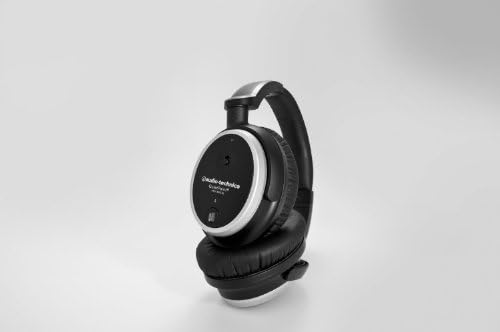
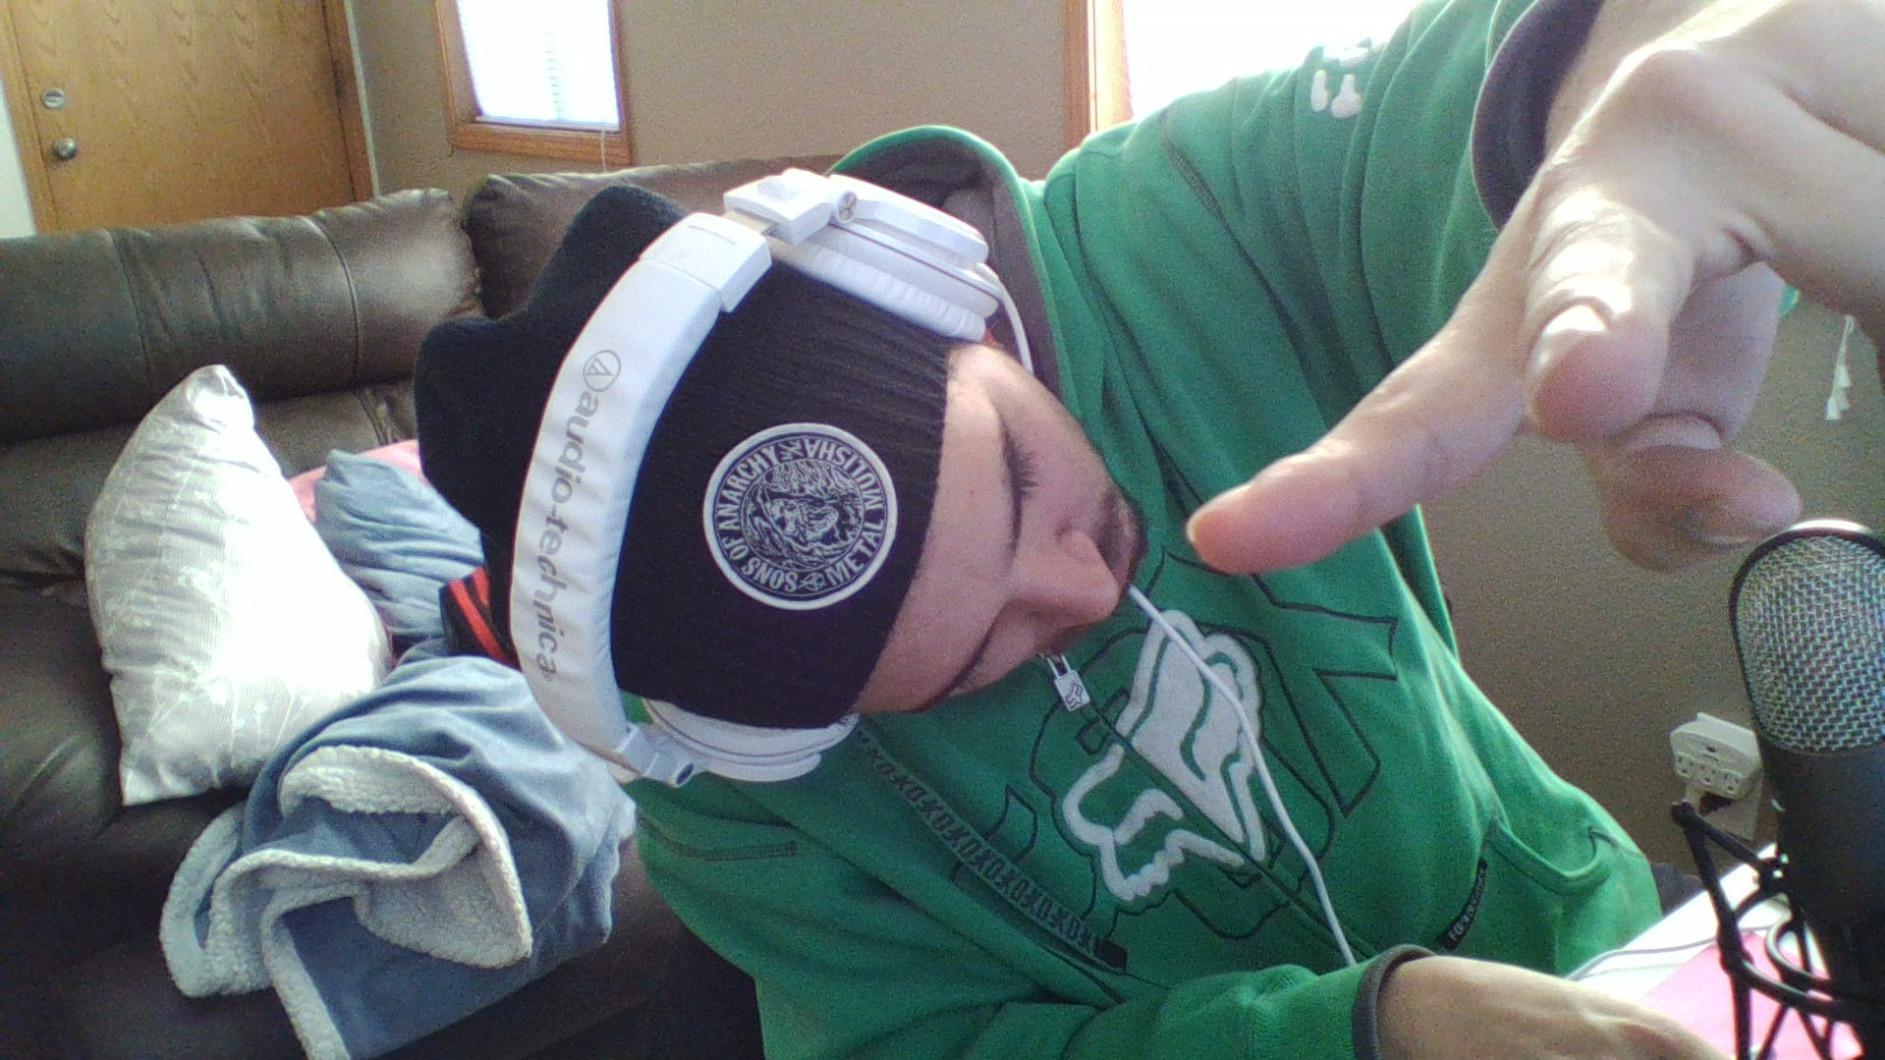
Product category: headphones
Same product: no